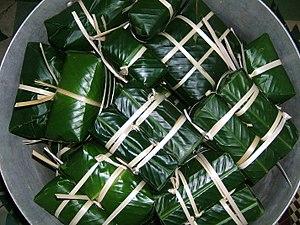
Le bánh chưng est un gâteau de riz gluant traditionnel vietnamien. Carré, enveloppé dans des feuilles de dong, il est farci de graines de haricots mungo et de poivre noir. Il est traditionnellement consommé pendant le Nouvel An lunaire, servi avec des oignons blancs au vinaigre, des légumes en saumure dưa món.